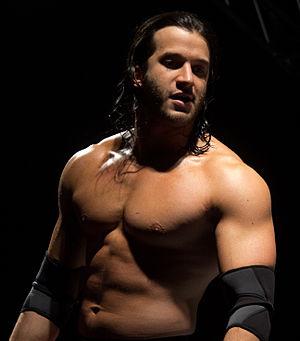
Greg Marasciulo, né le 30 mars 1987 à Mount Sinai, est un catcheur américain. Il travaille actuellement à la All Elite Wrestling sous le nom de Trent Baretta.